Verchères—Les Patriotes

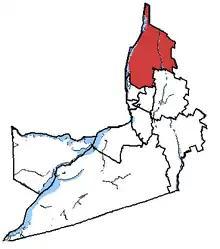
Verchères—Les Patriotes in relation to other Montérégie federal electoral districts

Verchères—Les Patriotes (formerly Verchères) was a federal electoral district in Quebec, Canada, that was represented in the House of Commons of Canada from 1979 until the 2012 electoral redistribution.